Second Life

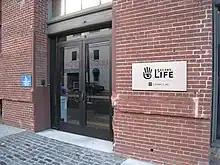
Headquarters of Linden Lab, creator of "Second Life"

Philip Rosedale formed Linden Lab in 1999 with the intention of developing computer hardware to allow people to become immersed in a virtual world. In its earliest form, the company struggled to produce a commercial version of the hardware, known as "The Rig", which in prototype form was seen as a clunky steel contraption with computer monitors worn on shoulders. That vision changed into the software application Linden World, in which people participated in task-based games and socializing in a three-dimensional online environment. That effort eventually transformed into the better-known, user-centered "Second Life". Although he was familiar with the metaverse of Neal Stephenson's novel "Snow Crash", Rosedale has said that his vision of virtual worlds predates that book, and that he conducted early virtual world experiments during his college years at the University of California, San Diego, where he studied physics.